British Primitive goat

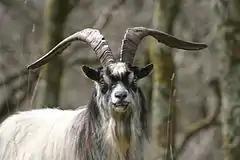
Feral goat, near Llanfair, Gwynedd, 2010

The British primitive goat is a landrace of domestic goat native to Great Britain and Ireland, and is the original goat of the region. It is considered a rare breed, existing as several, isolated feral herds, as some captive populations in zoological parks and nature reserves, and breeding stock on some private farms operated by groups of rare-breed enthusiasts. As few as 1,200 individual British primitives may remain. The variety is also referred to as the British native goat, the old British goat, the old English goat or the British landrace goat, among more specific names (English, Irish, Scottish or Scotch, and Welsh primitive or landrace goat, etc.) It descends from the earliest goats brought to the region in the Neolithic era, around 3,000 BCE. It is classified in the "Northern breed group" of goats. A population in Northumberland is sometimes referred to as the Cheviot goat. The British primitive is among the foundation stock of some modern standardised breeds, including the Anglo-Nubian goat. The breed is comparatively small, with commensurately low milk production. It is hardy and wiry haired, adapted to rough terrain and weather, and able to subsist and breed on its own without human intervention.